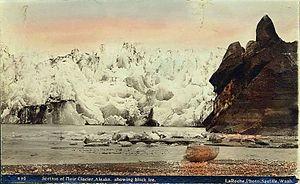
Le glacier Muir est un glacier du parc national de Glacier Bay, dans l'État américain de l'Alaska. Il fait actuellement environ 700 mètres de large à son extrémité. Au milieu des années 1980, c'était un glacier côtier et des icebergs vêlés formaient un mur de glace de 90 m de hauteur.